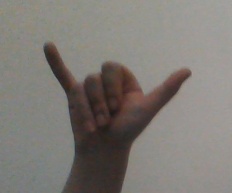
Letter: ya